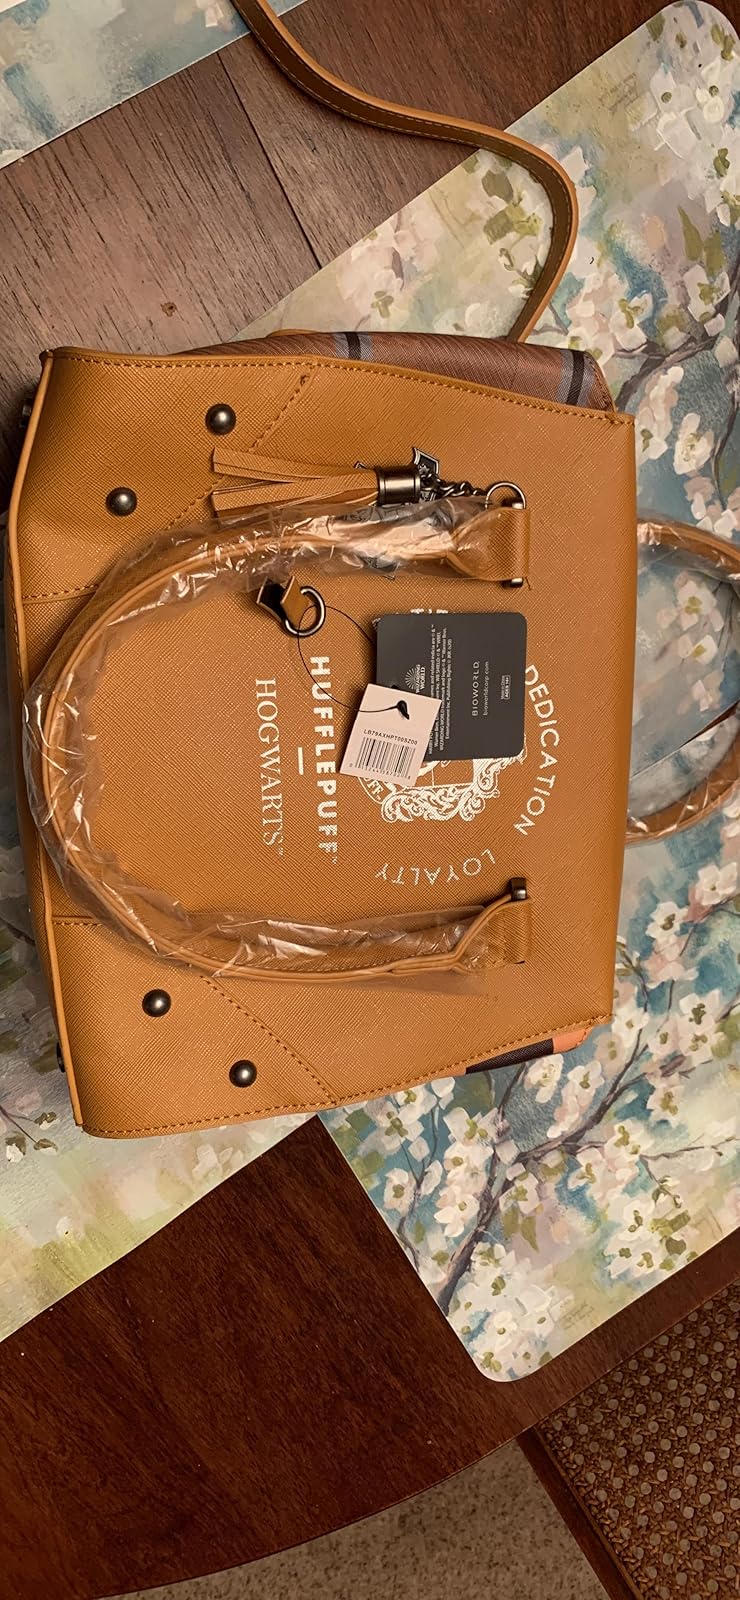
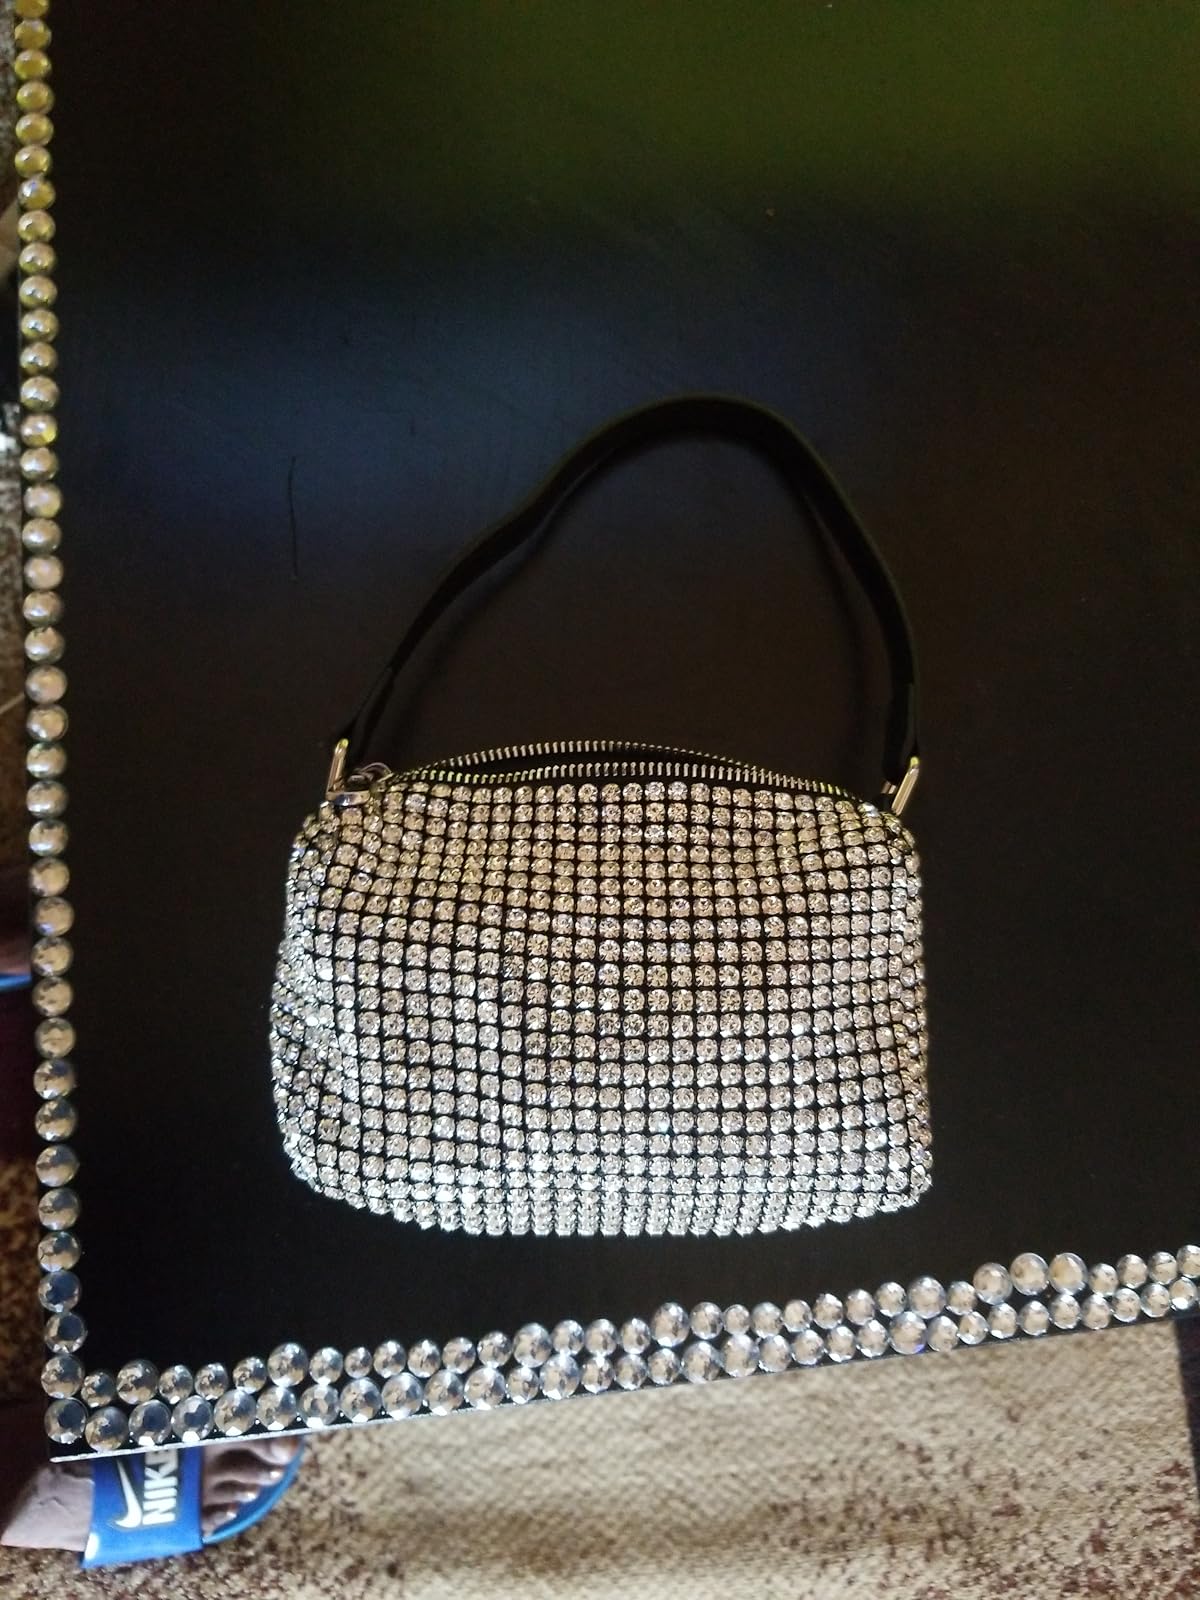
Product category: accessories_handbag
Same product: no